Jaffa

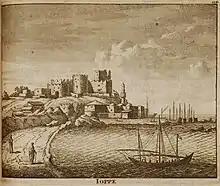
Jaffa in 1714, by Cornelis de Bruijn

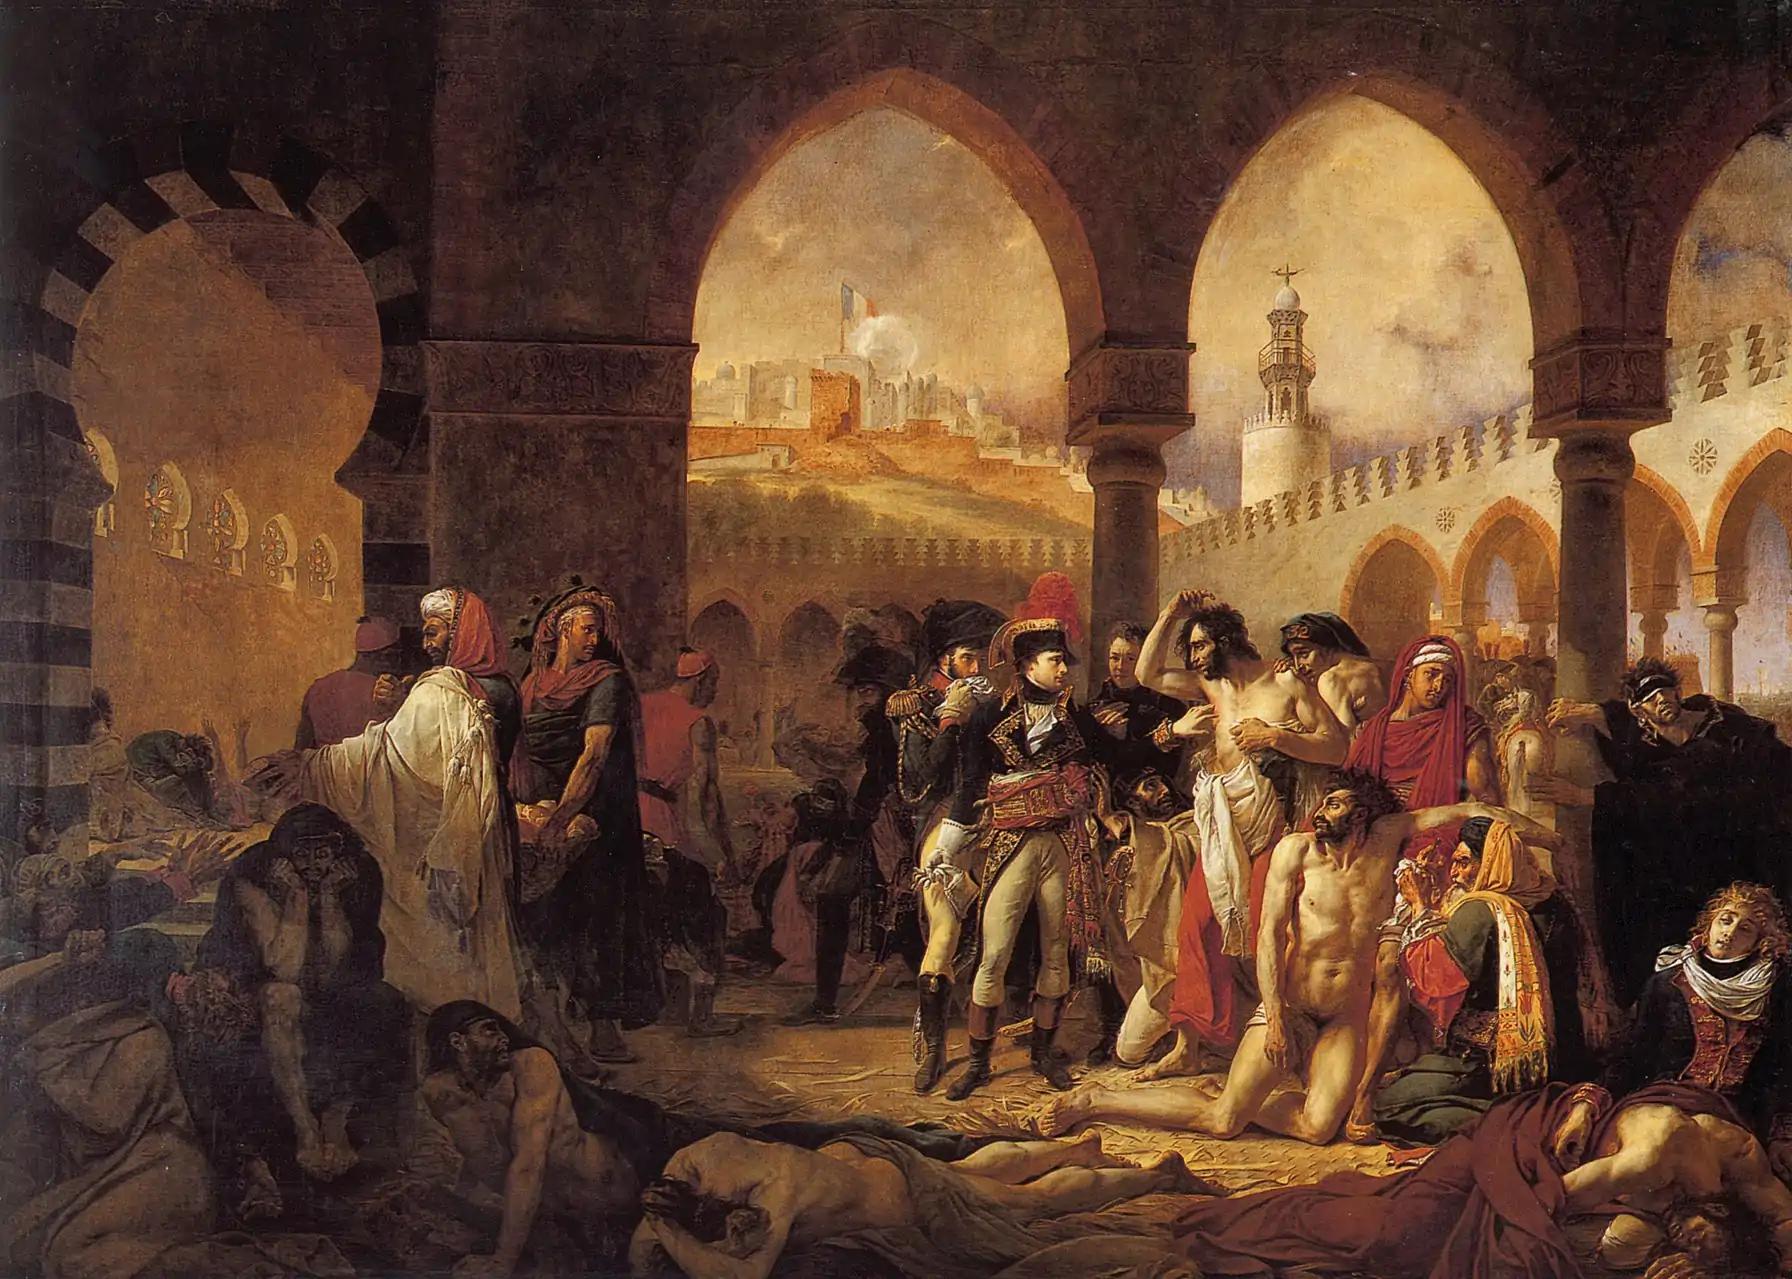
Bonaparte Visiting the Plague Victims of Jaffa, 1804 propaganda painting commissioned by Napoleon; completed by Baron Gros, who had not visited Jaffa

In 1515, Jaffa was conquered by the Ottoman sultan Selim I.